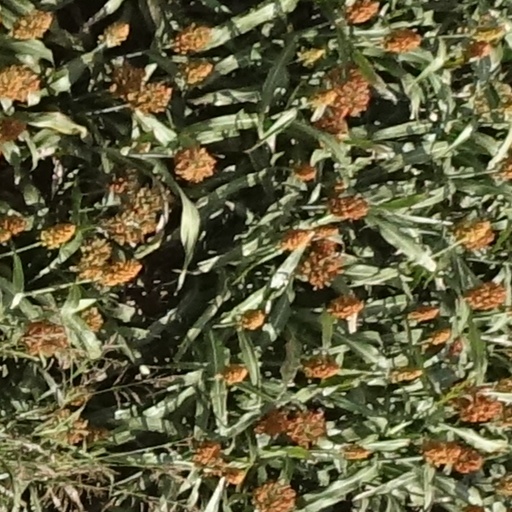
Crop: sorghum